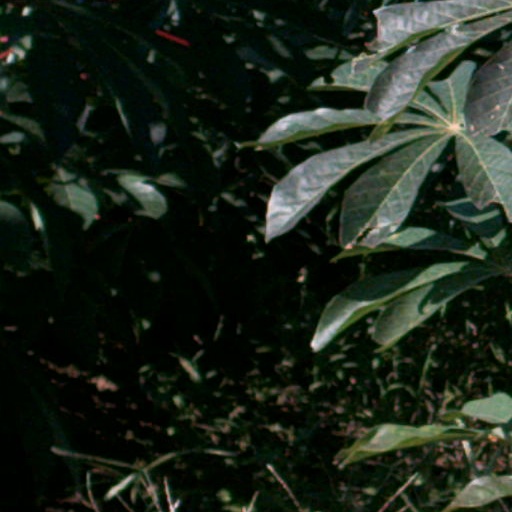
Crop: cassava